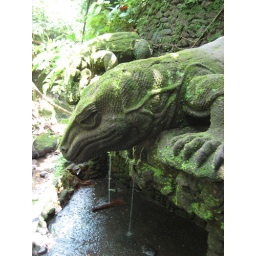
The holy monkey forest in Ubud; amazingly tranquil place, as long as you're not carrying foodstuffs.